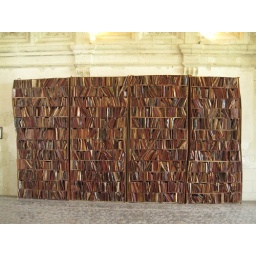
wooden books in the castle